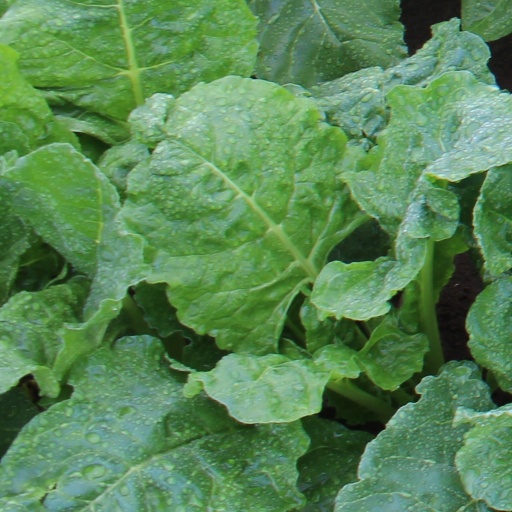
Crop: sugar beet